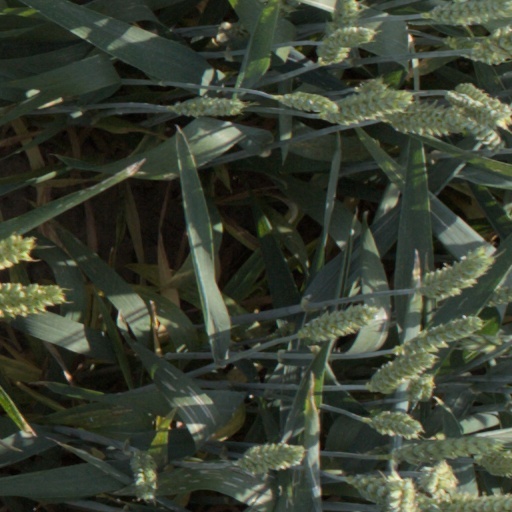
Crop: wheat